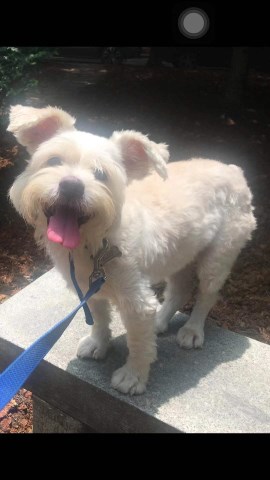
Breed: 2342-n000102-miniature_schnauzer